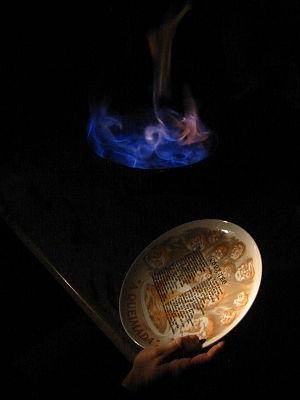
La Queimada est une boisson alcoolisée de tradition galicienne.